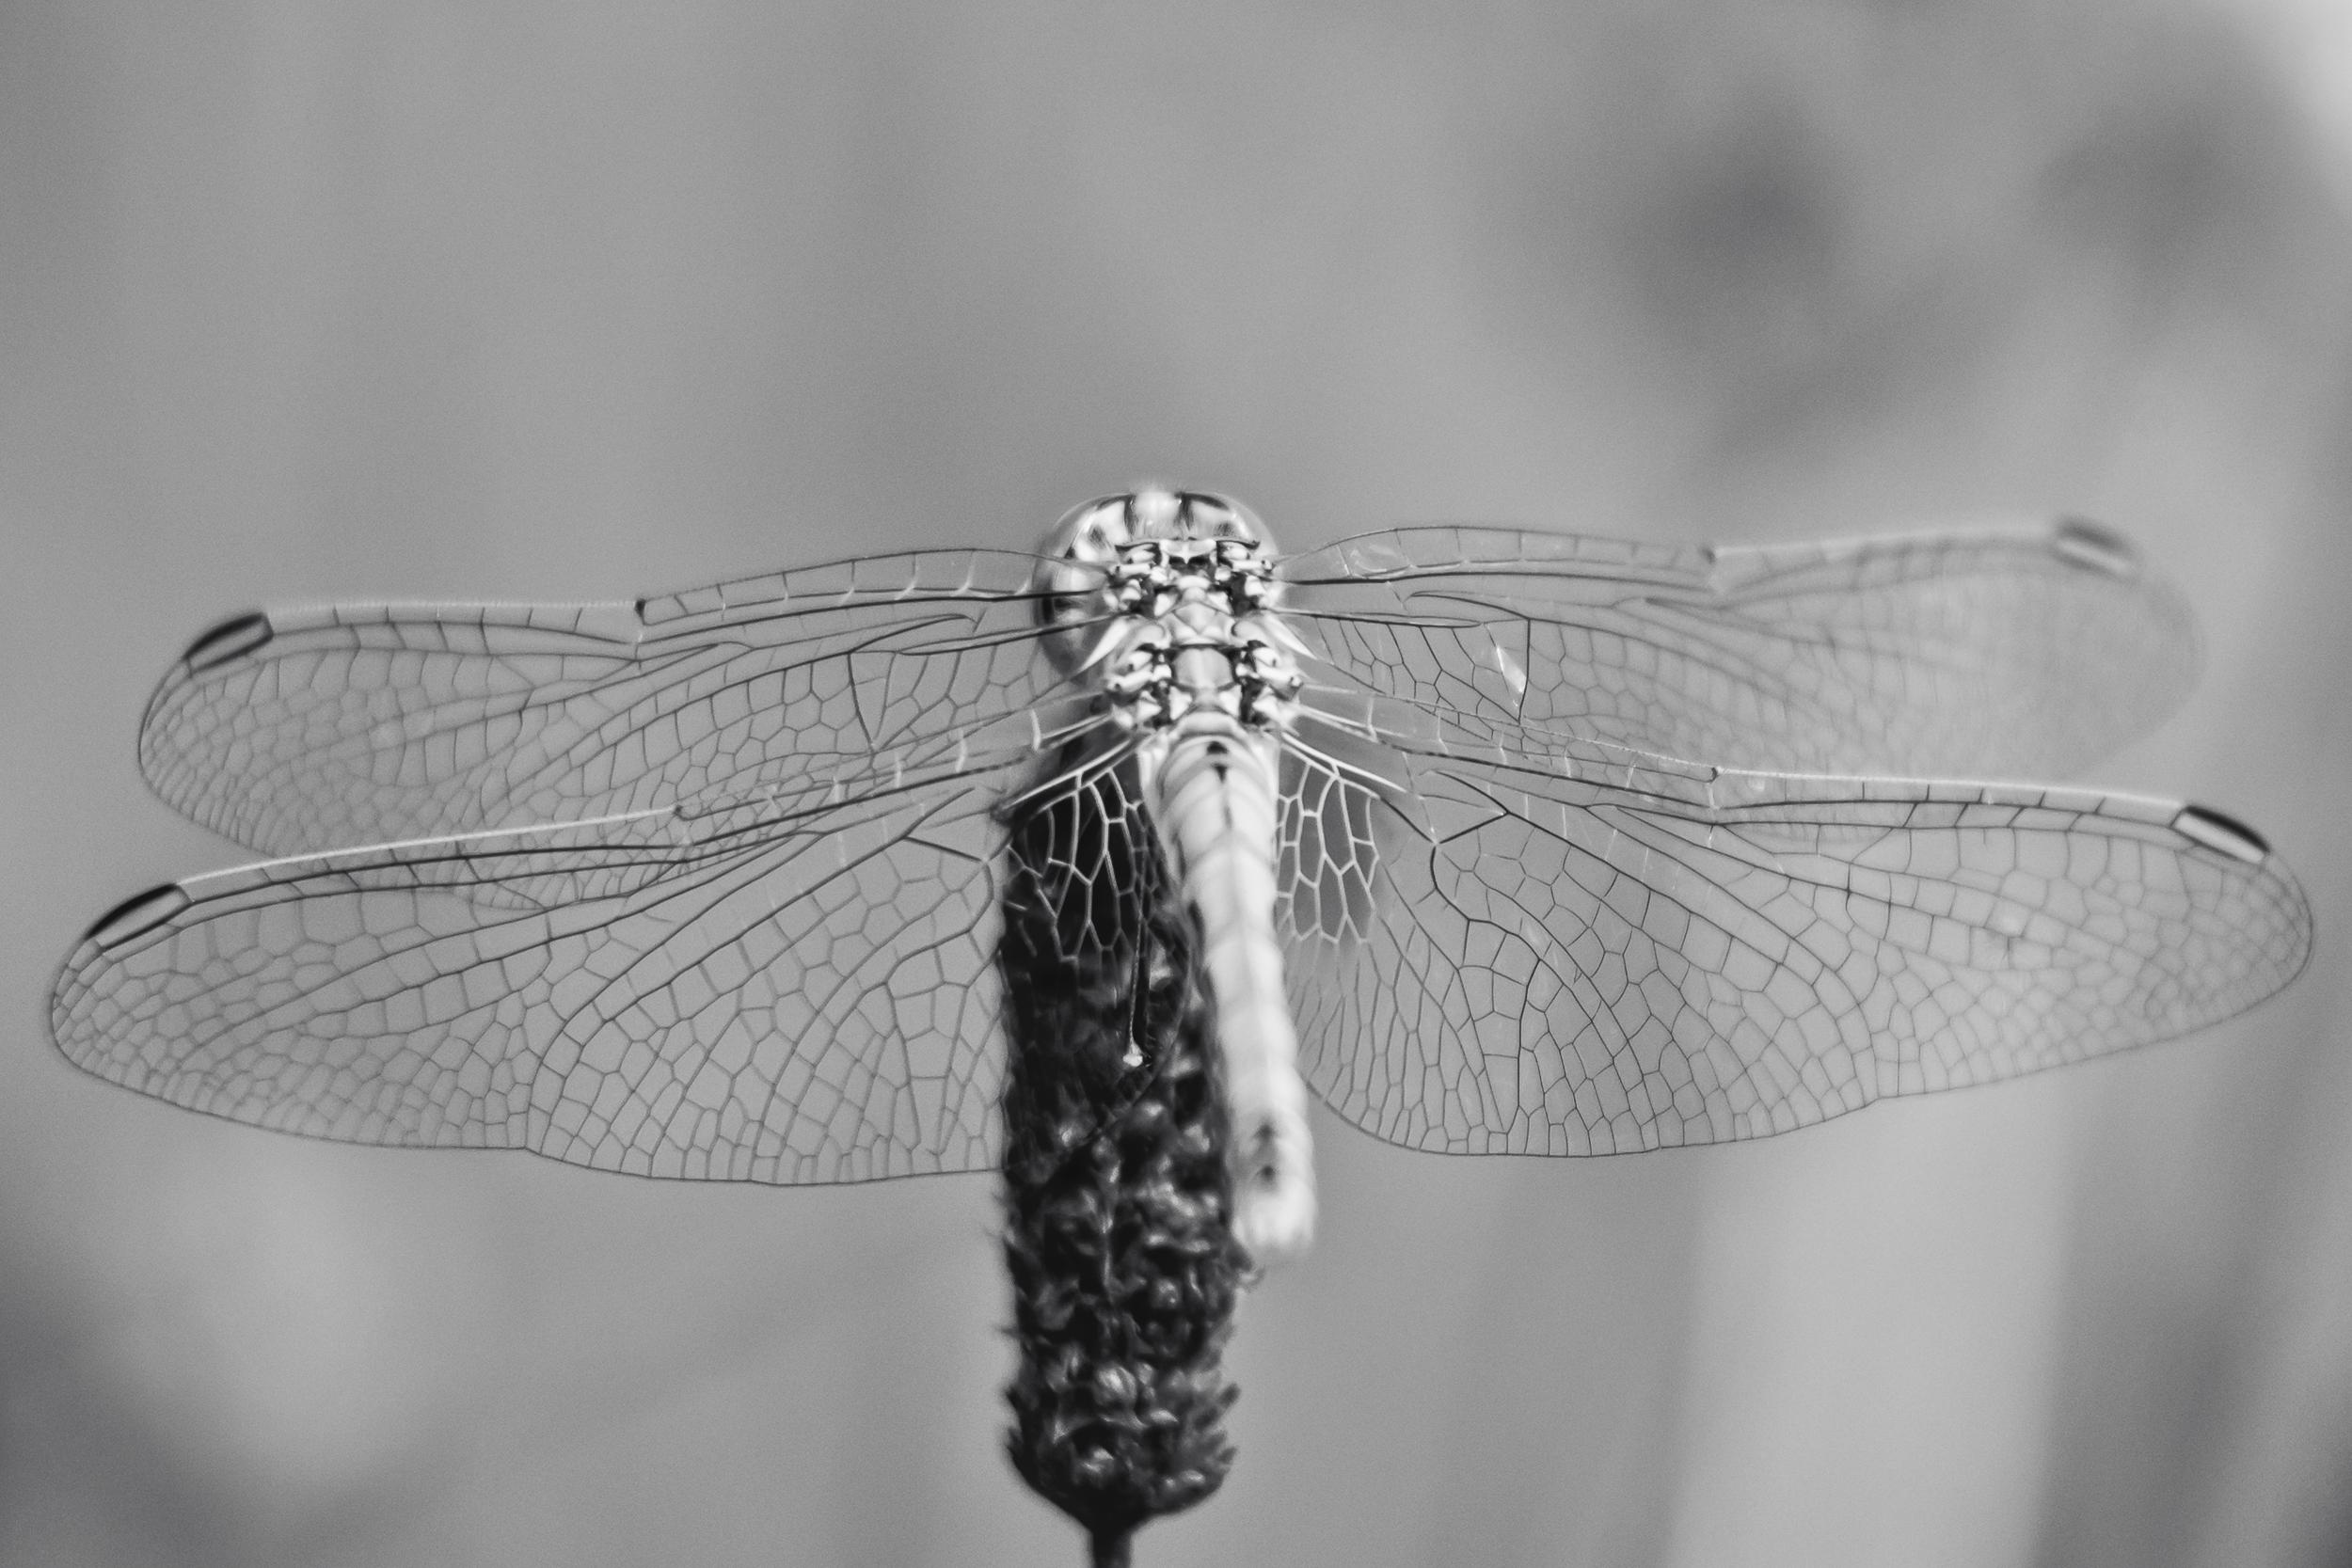
wing, black and white, photography, insect, monochrome, fauna, invertebrate, close up, dragonfly, macro photography, arthropod, monochrome photography, dragonflies and damseflies